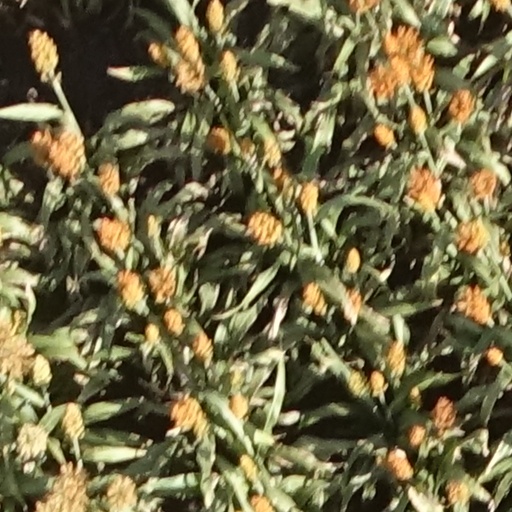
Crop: sorghum